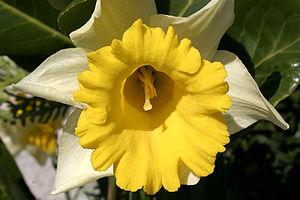
Le Narcisse jaune ou Narcisse trompette est une espèce de plantes monocotylédones à bulbe du genre des Narcisses et de la famille des Amaryllidacées. C’est le narcisse le plus commun d'Europe. Il a dans le langage courant de très nombreux noms vernaculaires en usage plus ou moins localement.